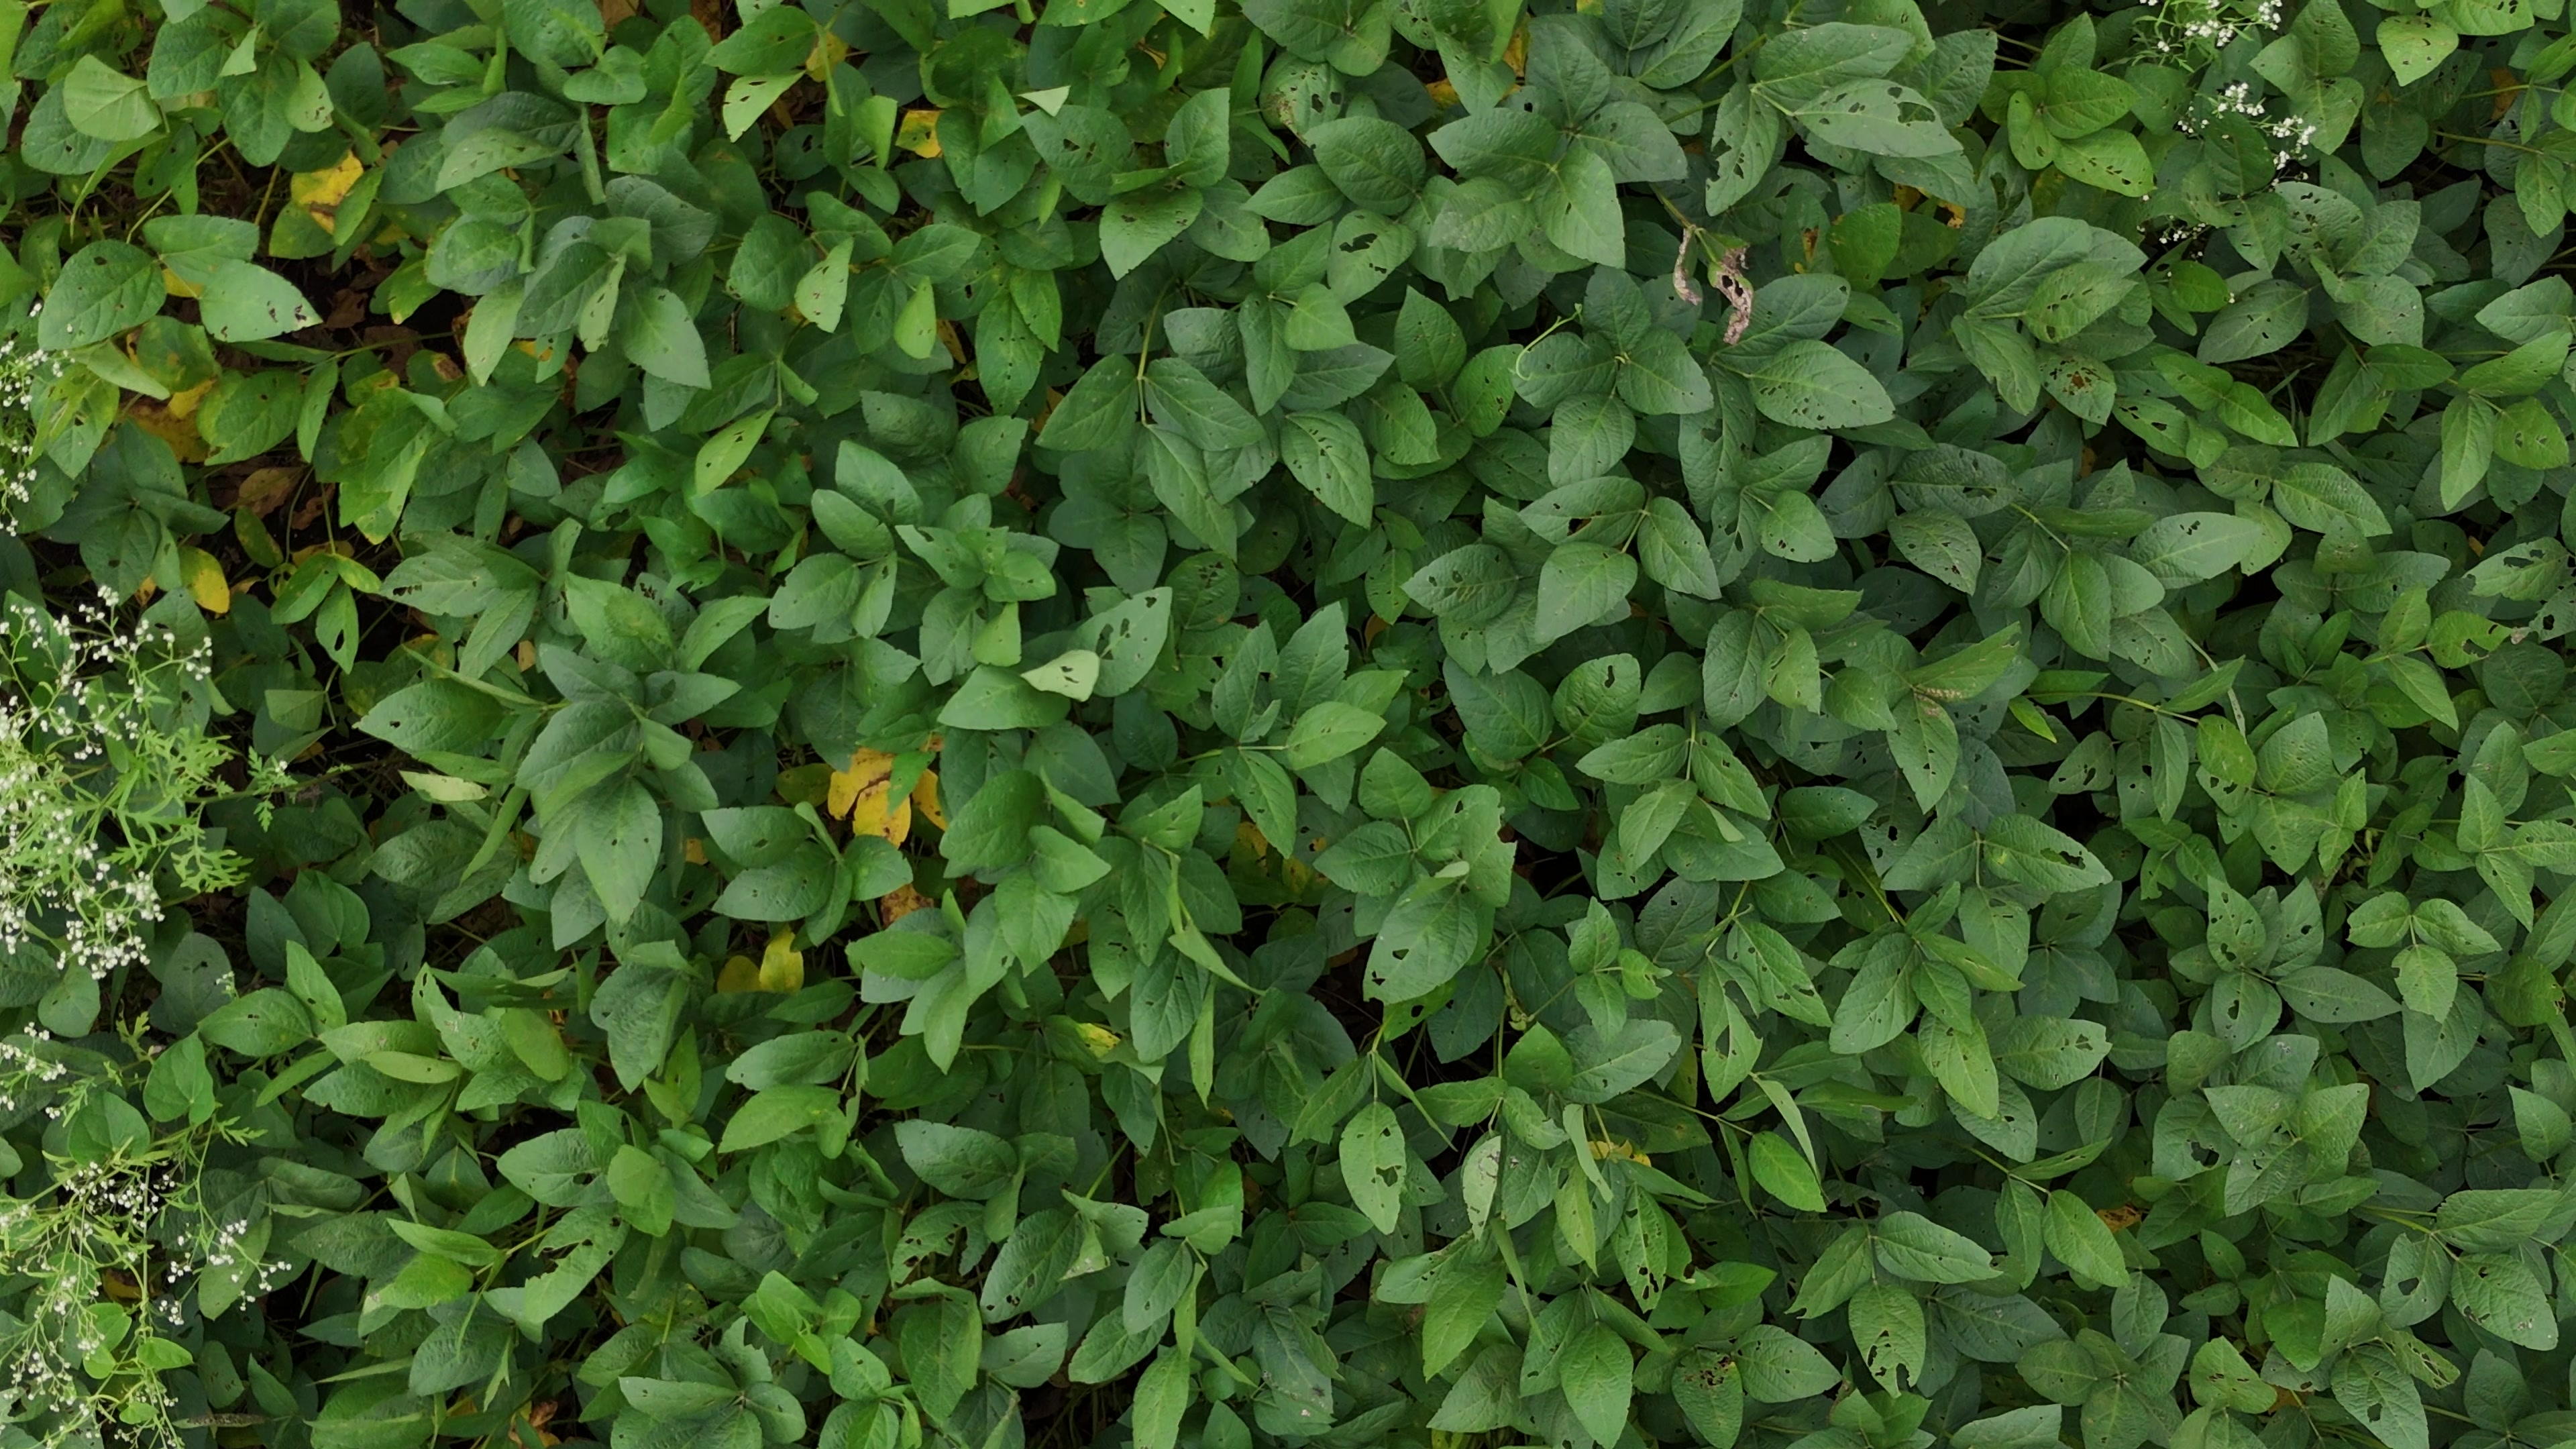
Label: Semilooper_Pest